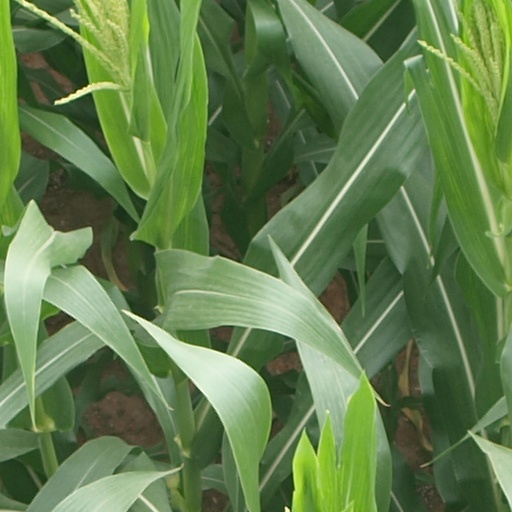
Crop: maize; corn